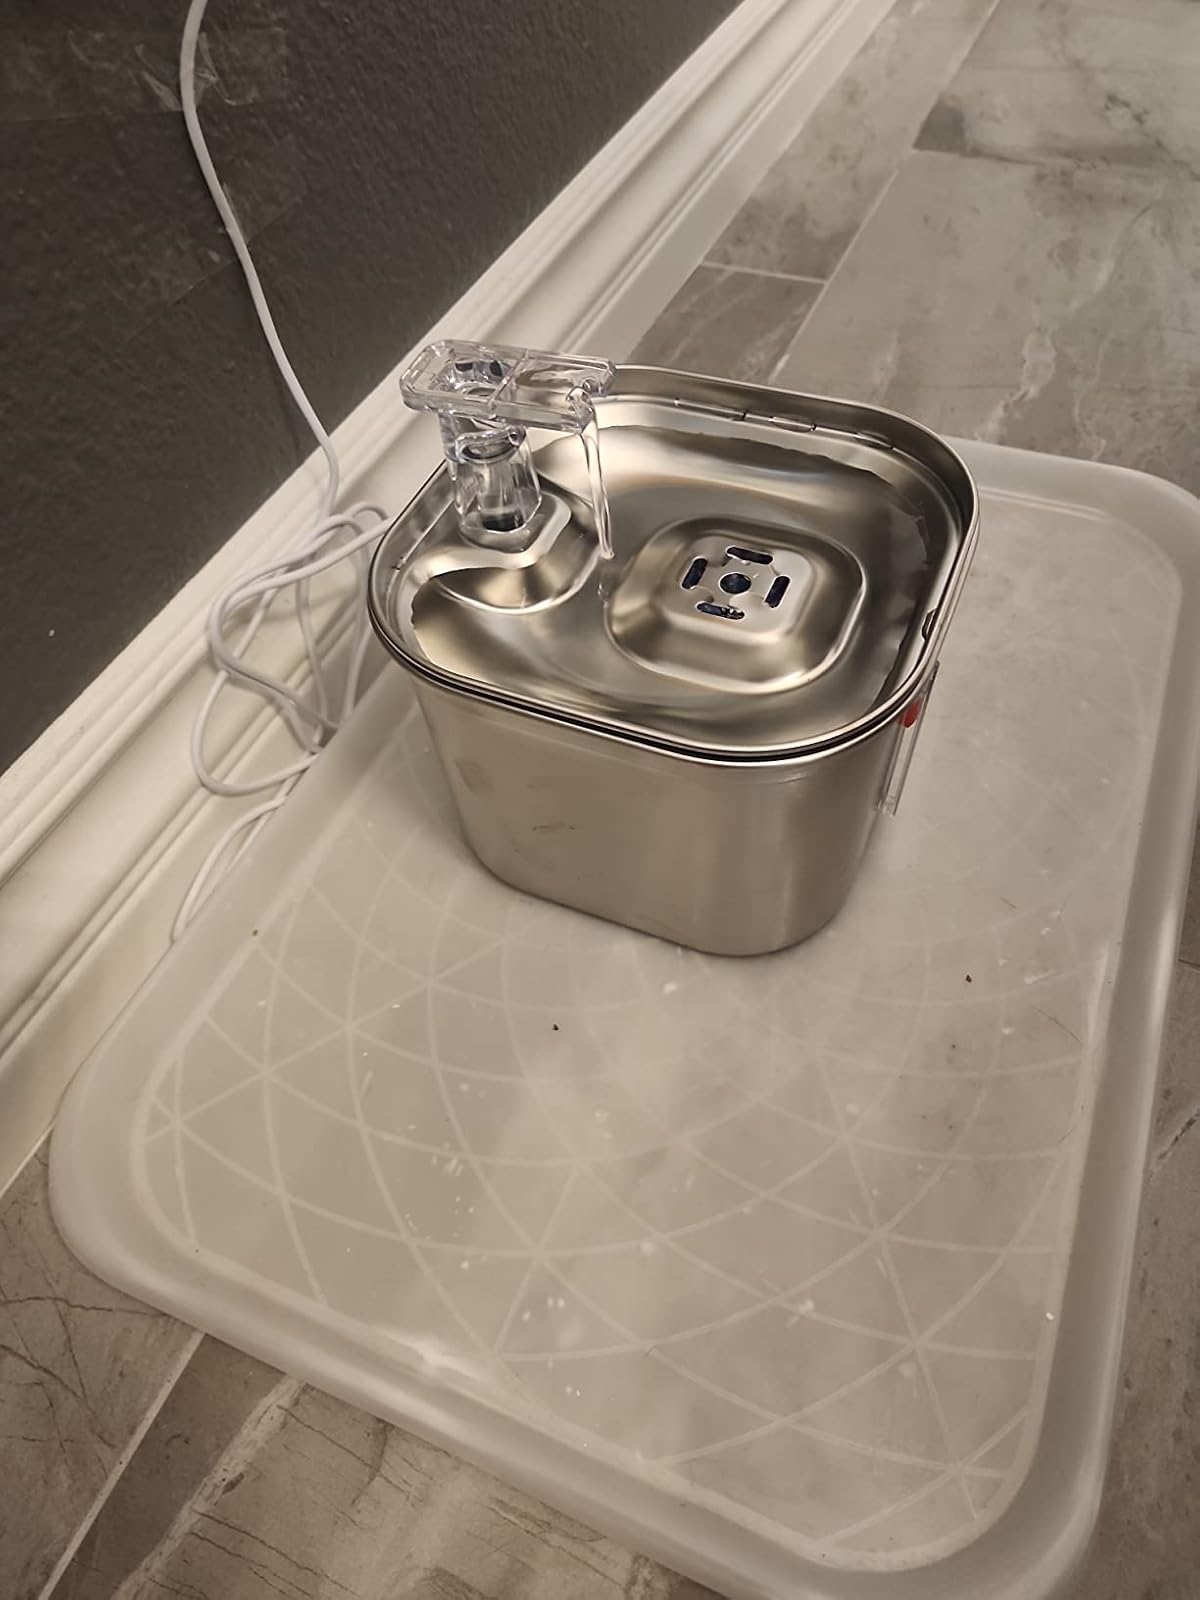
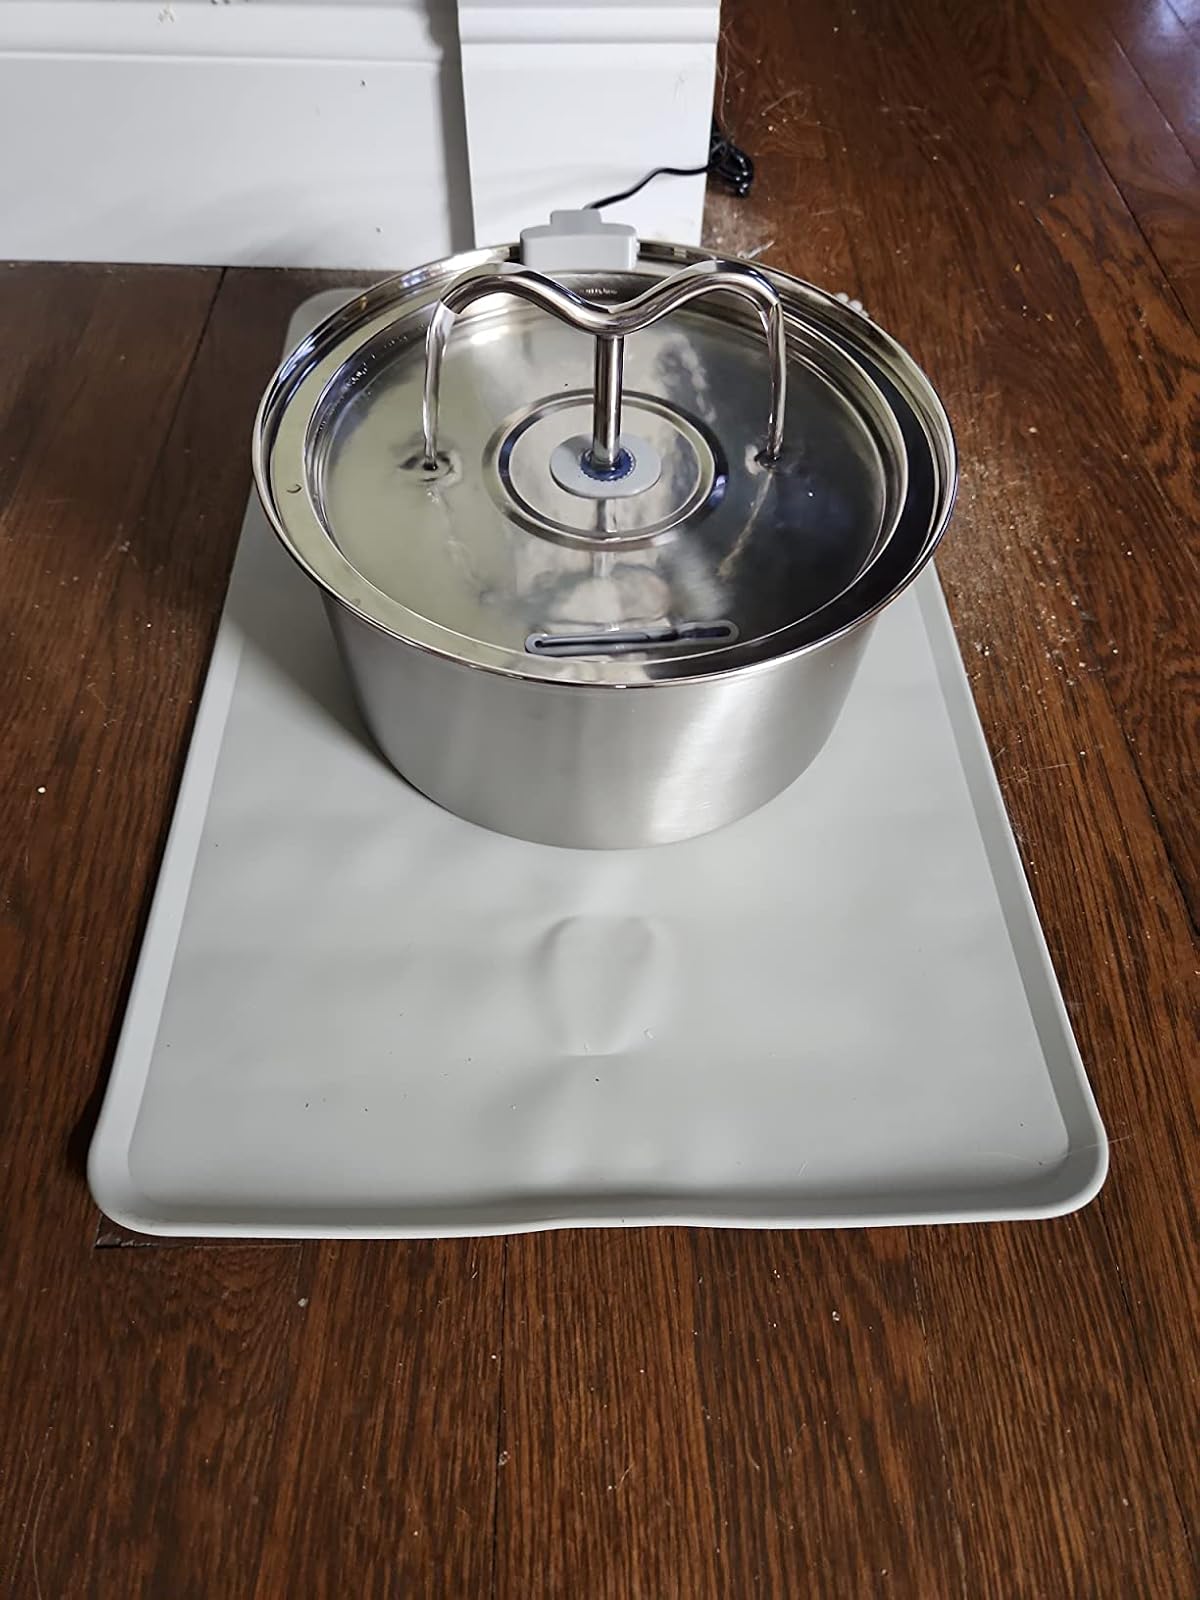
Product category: items_bowl
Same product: no